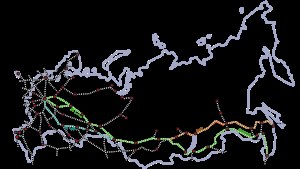
Ruslands Jernbaner
De vigtigste jernbanestrækninger i Rusland
Ruslands Jernbaner drives af det nationale statsejede russiske jernbaneselskab. Selskabet etableredes i 2003 og er blandt de største jernbaneselskaber i verden med 835.800 ansatte og er det vigtigste jerbaneselskab i Rusland. Selskabet har hovedkontor i Moskva. Den totale længde af jernbanenettet er 85.281 km, hvilket gør det til verdens næststørste jernbanenet efter USA. I 1970'erne og 1980'erne udførte Sovjetunionens statslige jernbaner mere godstransport på jernbane end resten af verden tilsammen. Denne trafik blev opereret på et jernbanenet, der kun udgjorde 10% af verdens samlede sporlængde.